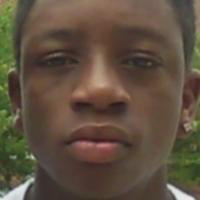
Age group: age 11-20